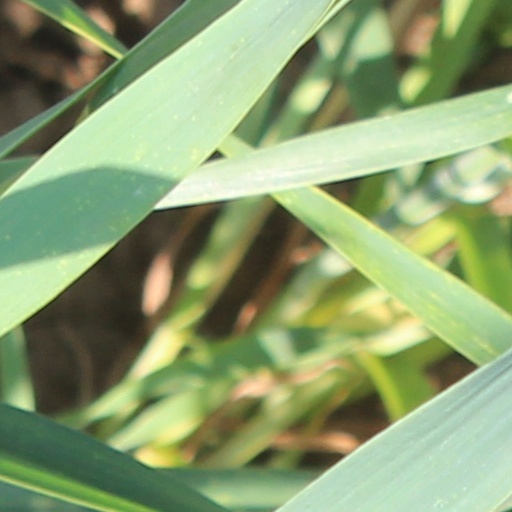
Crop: wheat